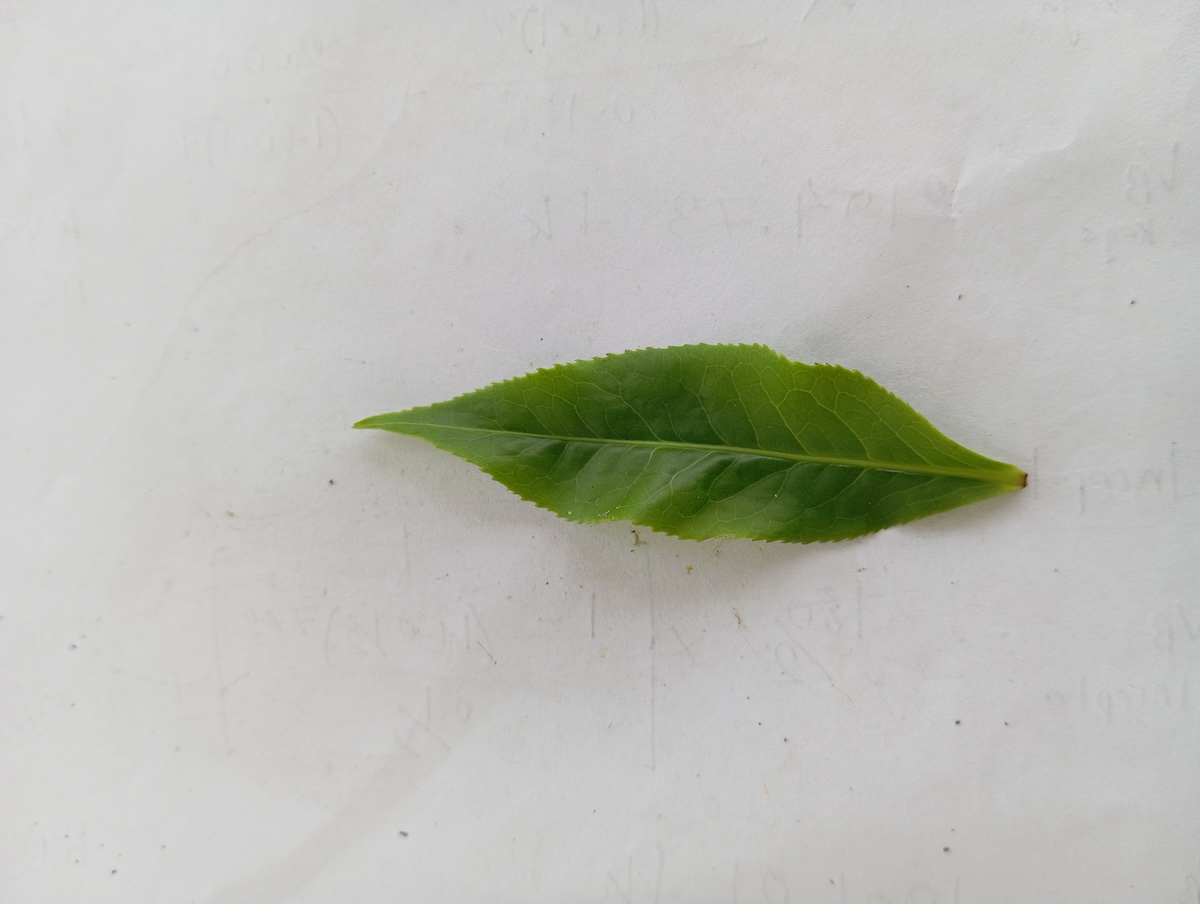
Label: Healthy leaf